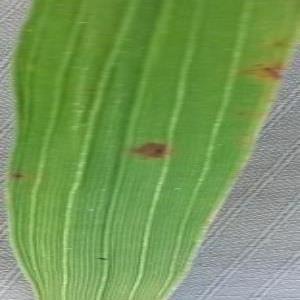
Disease: Brownspot